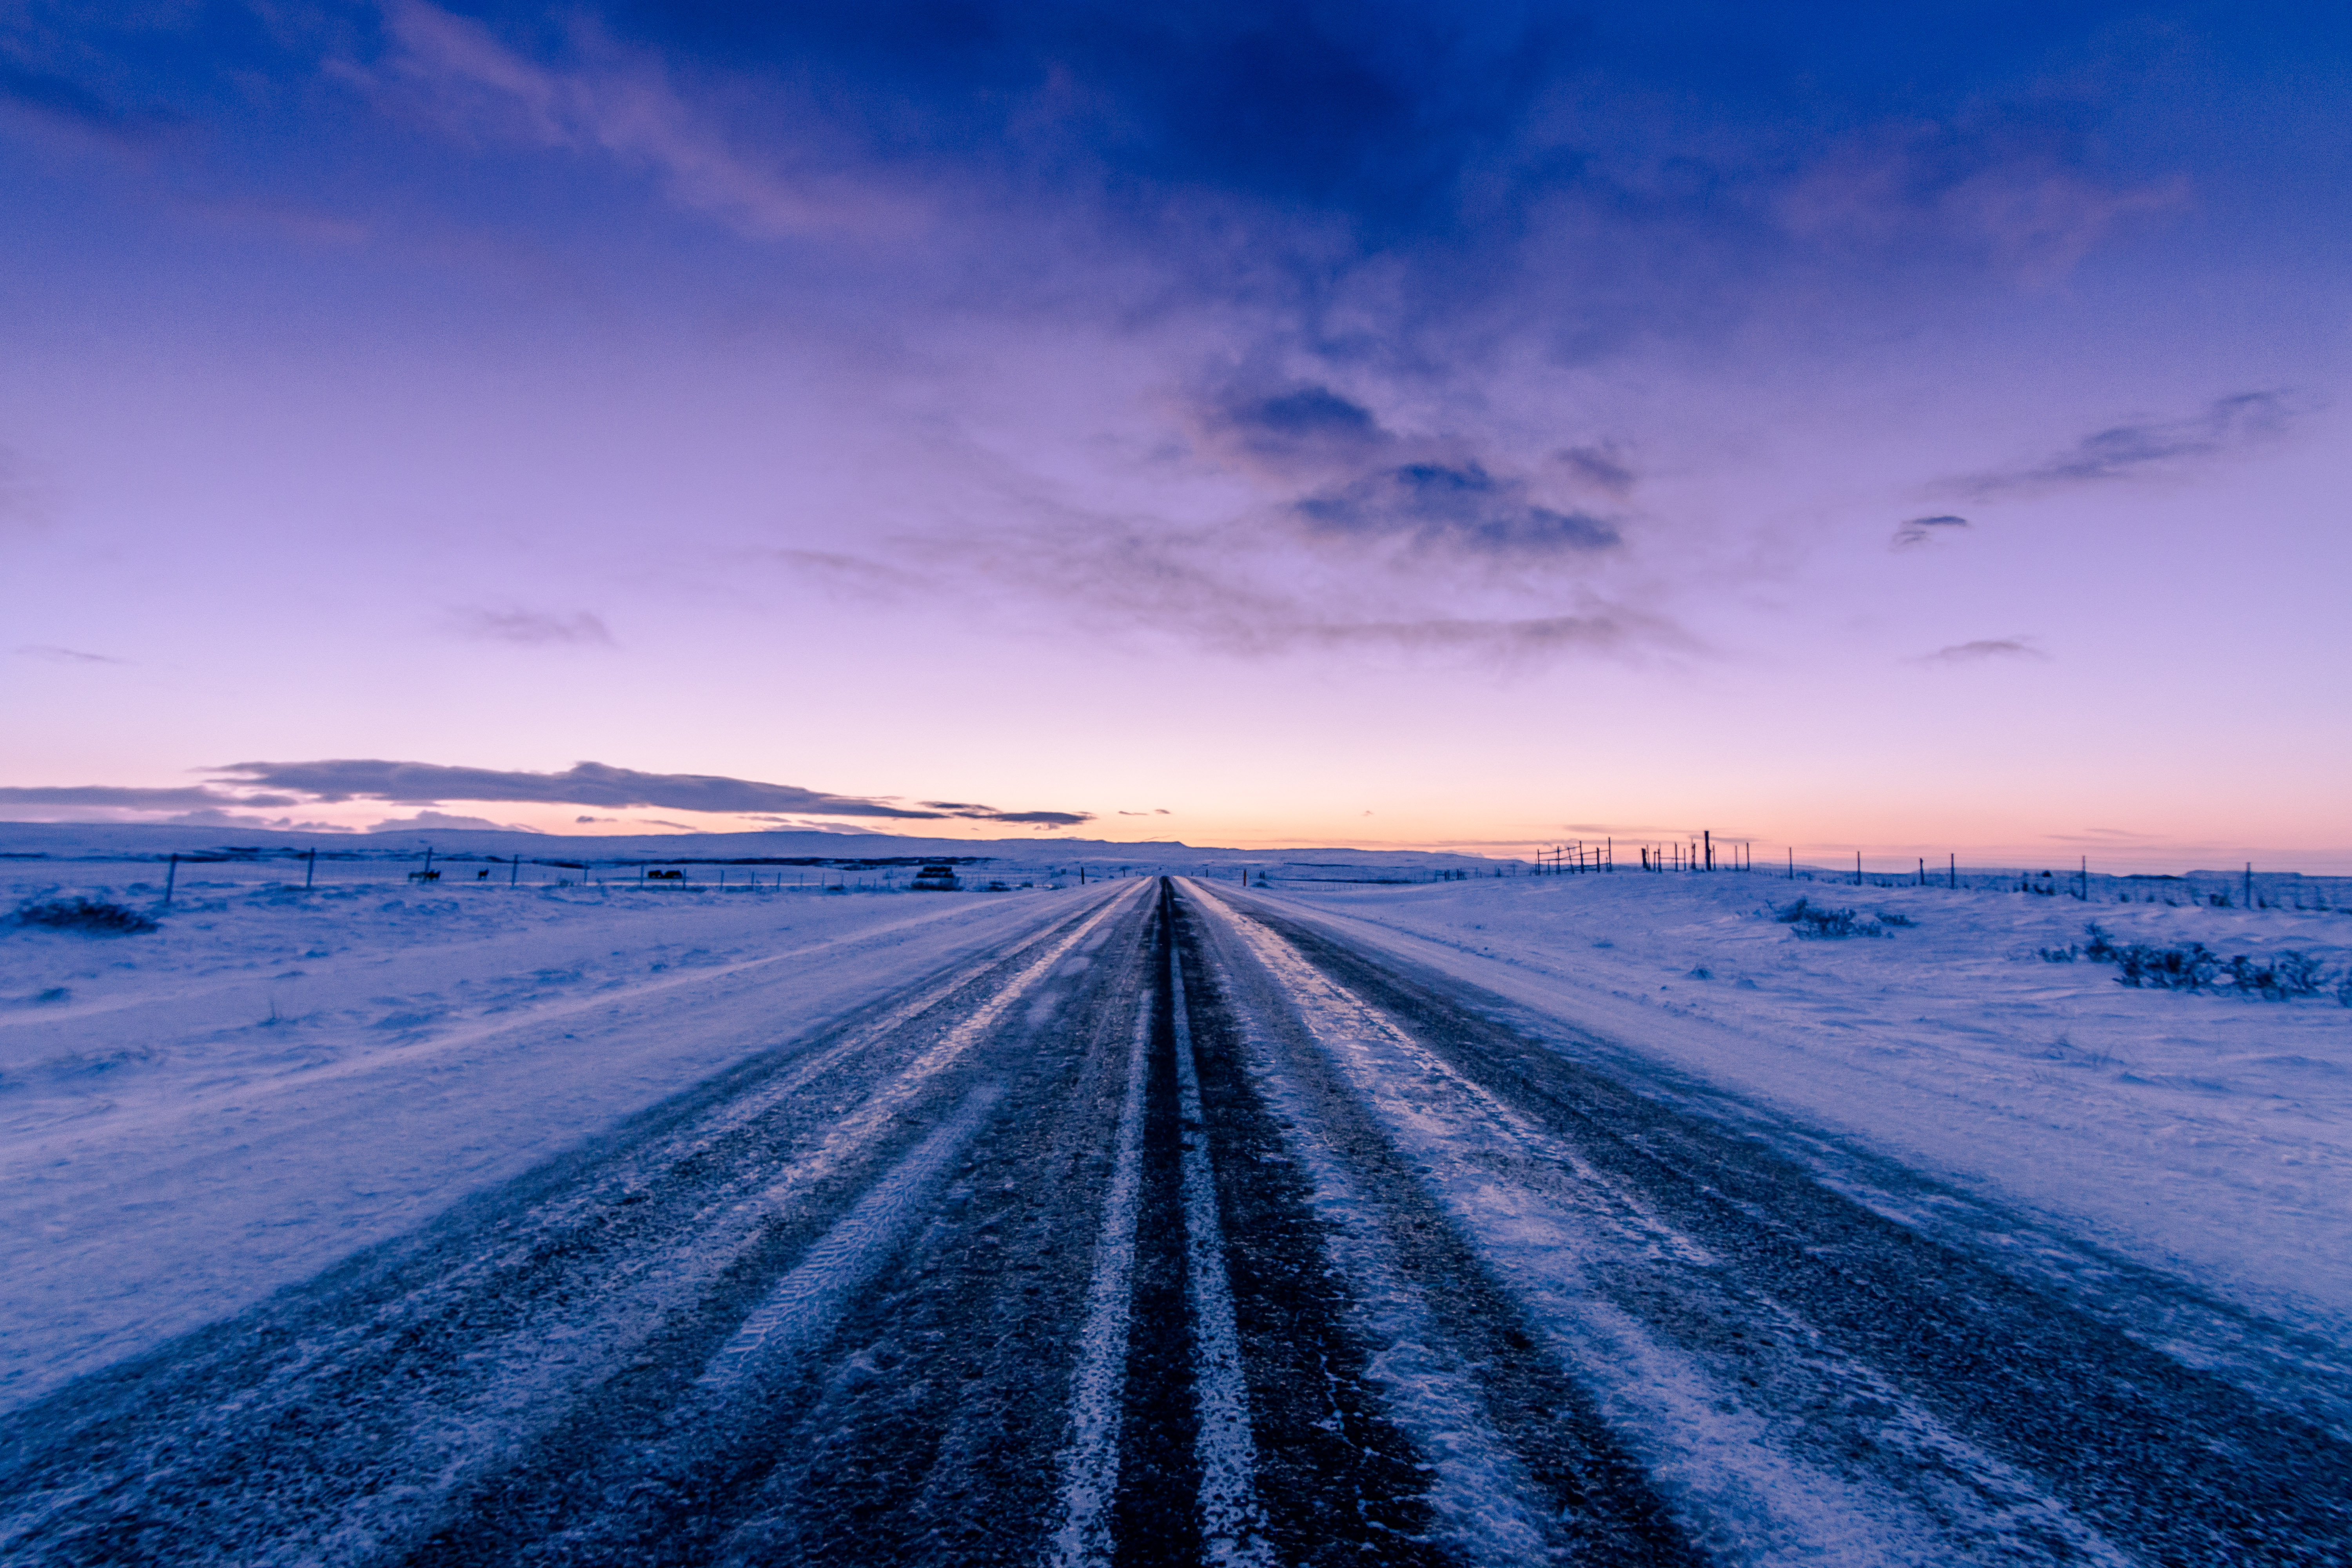
sky, blue, horizon, snow, winter, cloud, natural landscape, freezing, natural environment, road, atmosphere, infrastructure, landscape, evening, arctic, tree, ice, ocean, plain, photography, sunset, dawn, dusk, sea, mountain, night, highway, sunrise, frost, tundra